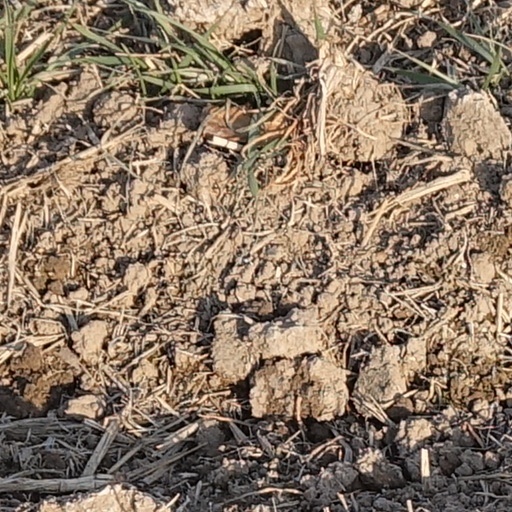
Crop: wheat